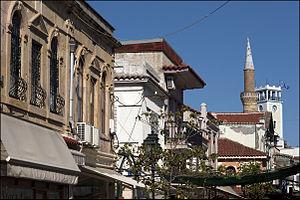
Komotiní ou Comotini en français est une ville du nord est de la Grèce, capitale de la Macédoine-Orientale-et-Thrace, l’une des 13 périphéries de Grèce, et préfecture du nome de Rhodope, peuplée de 52 659 habitants en 2001.
La Grèce, aussi appelée Hellas ou francisé en Hellade, en forme longue la République hellénique, est un pays d’Europe du Sud. D'une superficie de 131 957 km² pour un peu moins de onze millions d'habitants, le pays partage des frontières terrestres avec l’Albanie, la Macédoine du Nord, la Bulgarie et la Turquie et des frontières maritimes avec l'Albanie, l'Italie, la Libye, l'Égypte et la Turquie. La mer Ionienne à l'ouest et la mer Égée à l'est, parties de la mer Méditerranée, encadrent le pays dont le cinquième du territoire est constitué de plus de 9 000 îles et îlots dont près de 200 sont habités. De plus, 80 % de son territoire est constitué de montagnes dont la plus haute est le mont Olympe, dont le sommet culmine à 2 917 mètres.